Grand Duchy of Tuscany

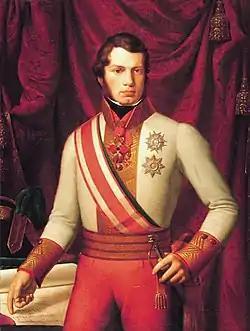
Leopold II, Grand Duke of Tuscany

The Napoleonic system collapsed in 1814, and the following territorial settlement agreed to at the Congress of Vienna, ceded the State of Presidi and the Principality of Piombino to a restored Tuscany. Ferdinand III resumed his rule, and died in 1824. Italian nationalism exploded in the post-Napoleonic years, leading to the establishment of secret societies bent on a unified Italy. When these leagues arrived in Tuscany, a concerned Ferdinand requisitioned an Austrian garrison, from his brother Emperor Francis of Austria, for the defence of the state. Ferdinand aligned Tuscany with Austria.